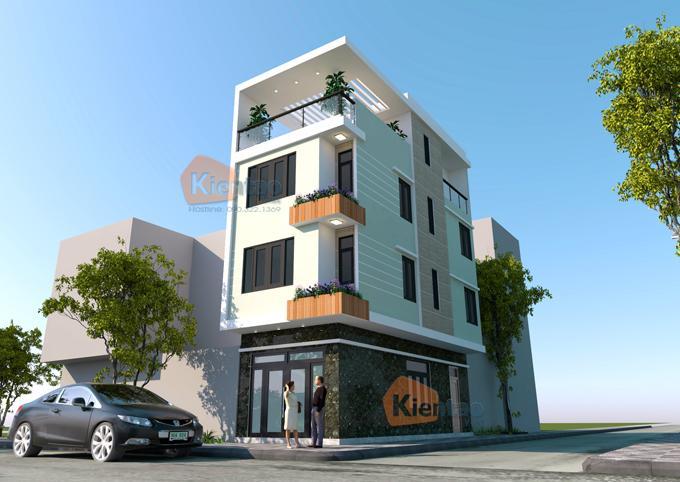
ở phía trước ngôi nhà có sự xuất hiện của một chiếc xe hơi